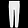
Label: Trouser